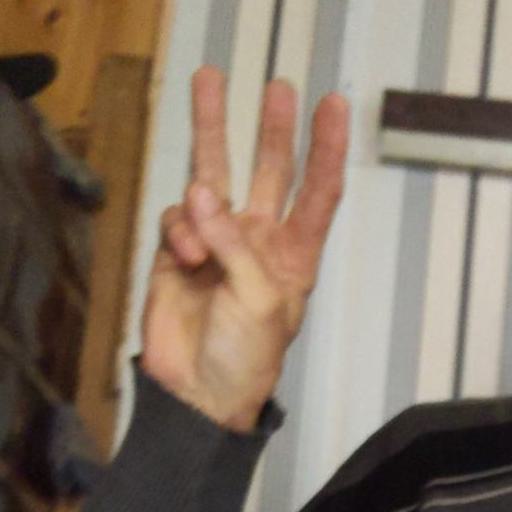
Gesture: three